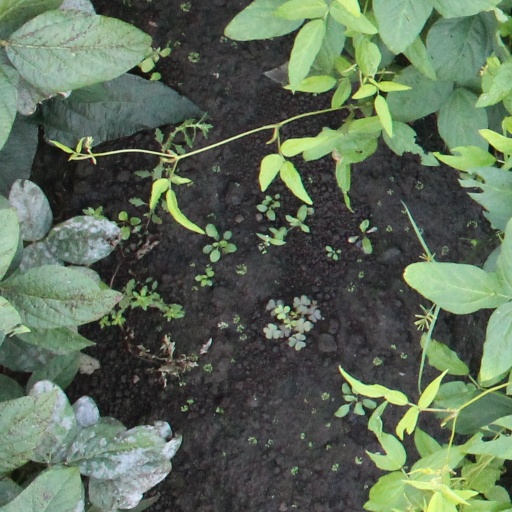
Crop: soybean